Jacques Félix Emmanuel Hamelin

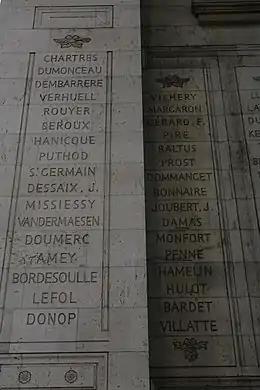
Hamelin's name on the Arc de Triomphe, north pillar

In July 1806, Hamelin took command of the frigate "Vénus" at Le Havre. He set sail for Isle de France, capturing four British ships along the way. In March 1809, "Vénus" entered Port Napoléon at the start of the Mauritius campaign of 1809–1811 between France and Britain over French colonies in the Indian ocean. On 26 April, after orders from the governor of Isle de France to leave, he sailed off, having under his command "Vénus", the frigate "Manche", the brig "Entreprenant", and the schooner "Créole".